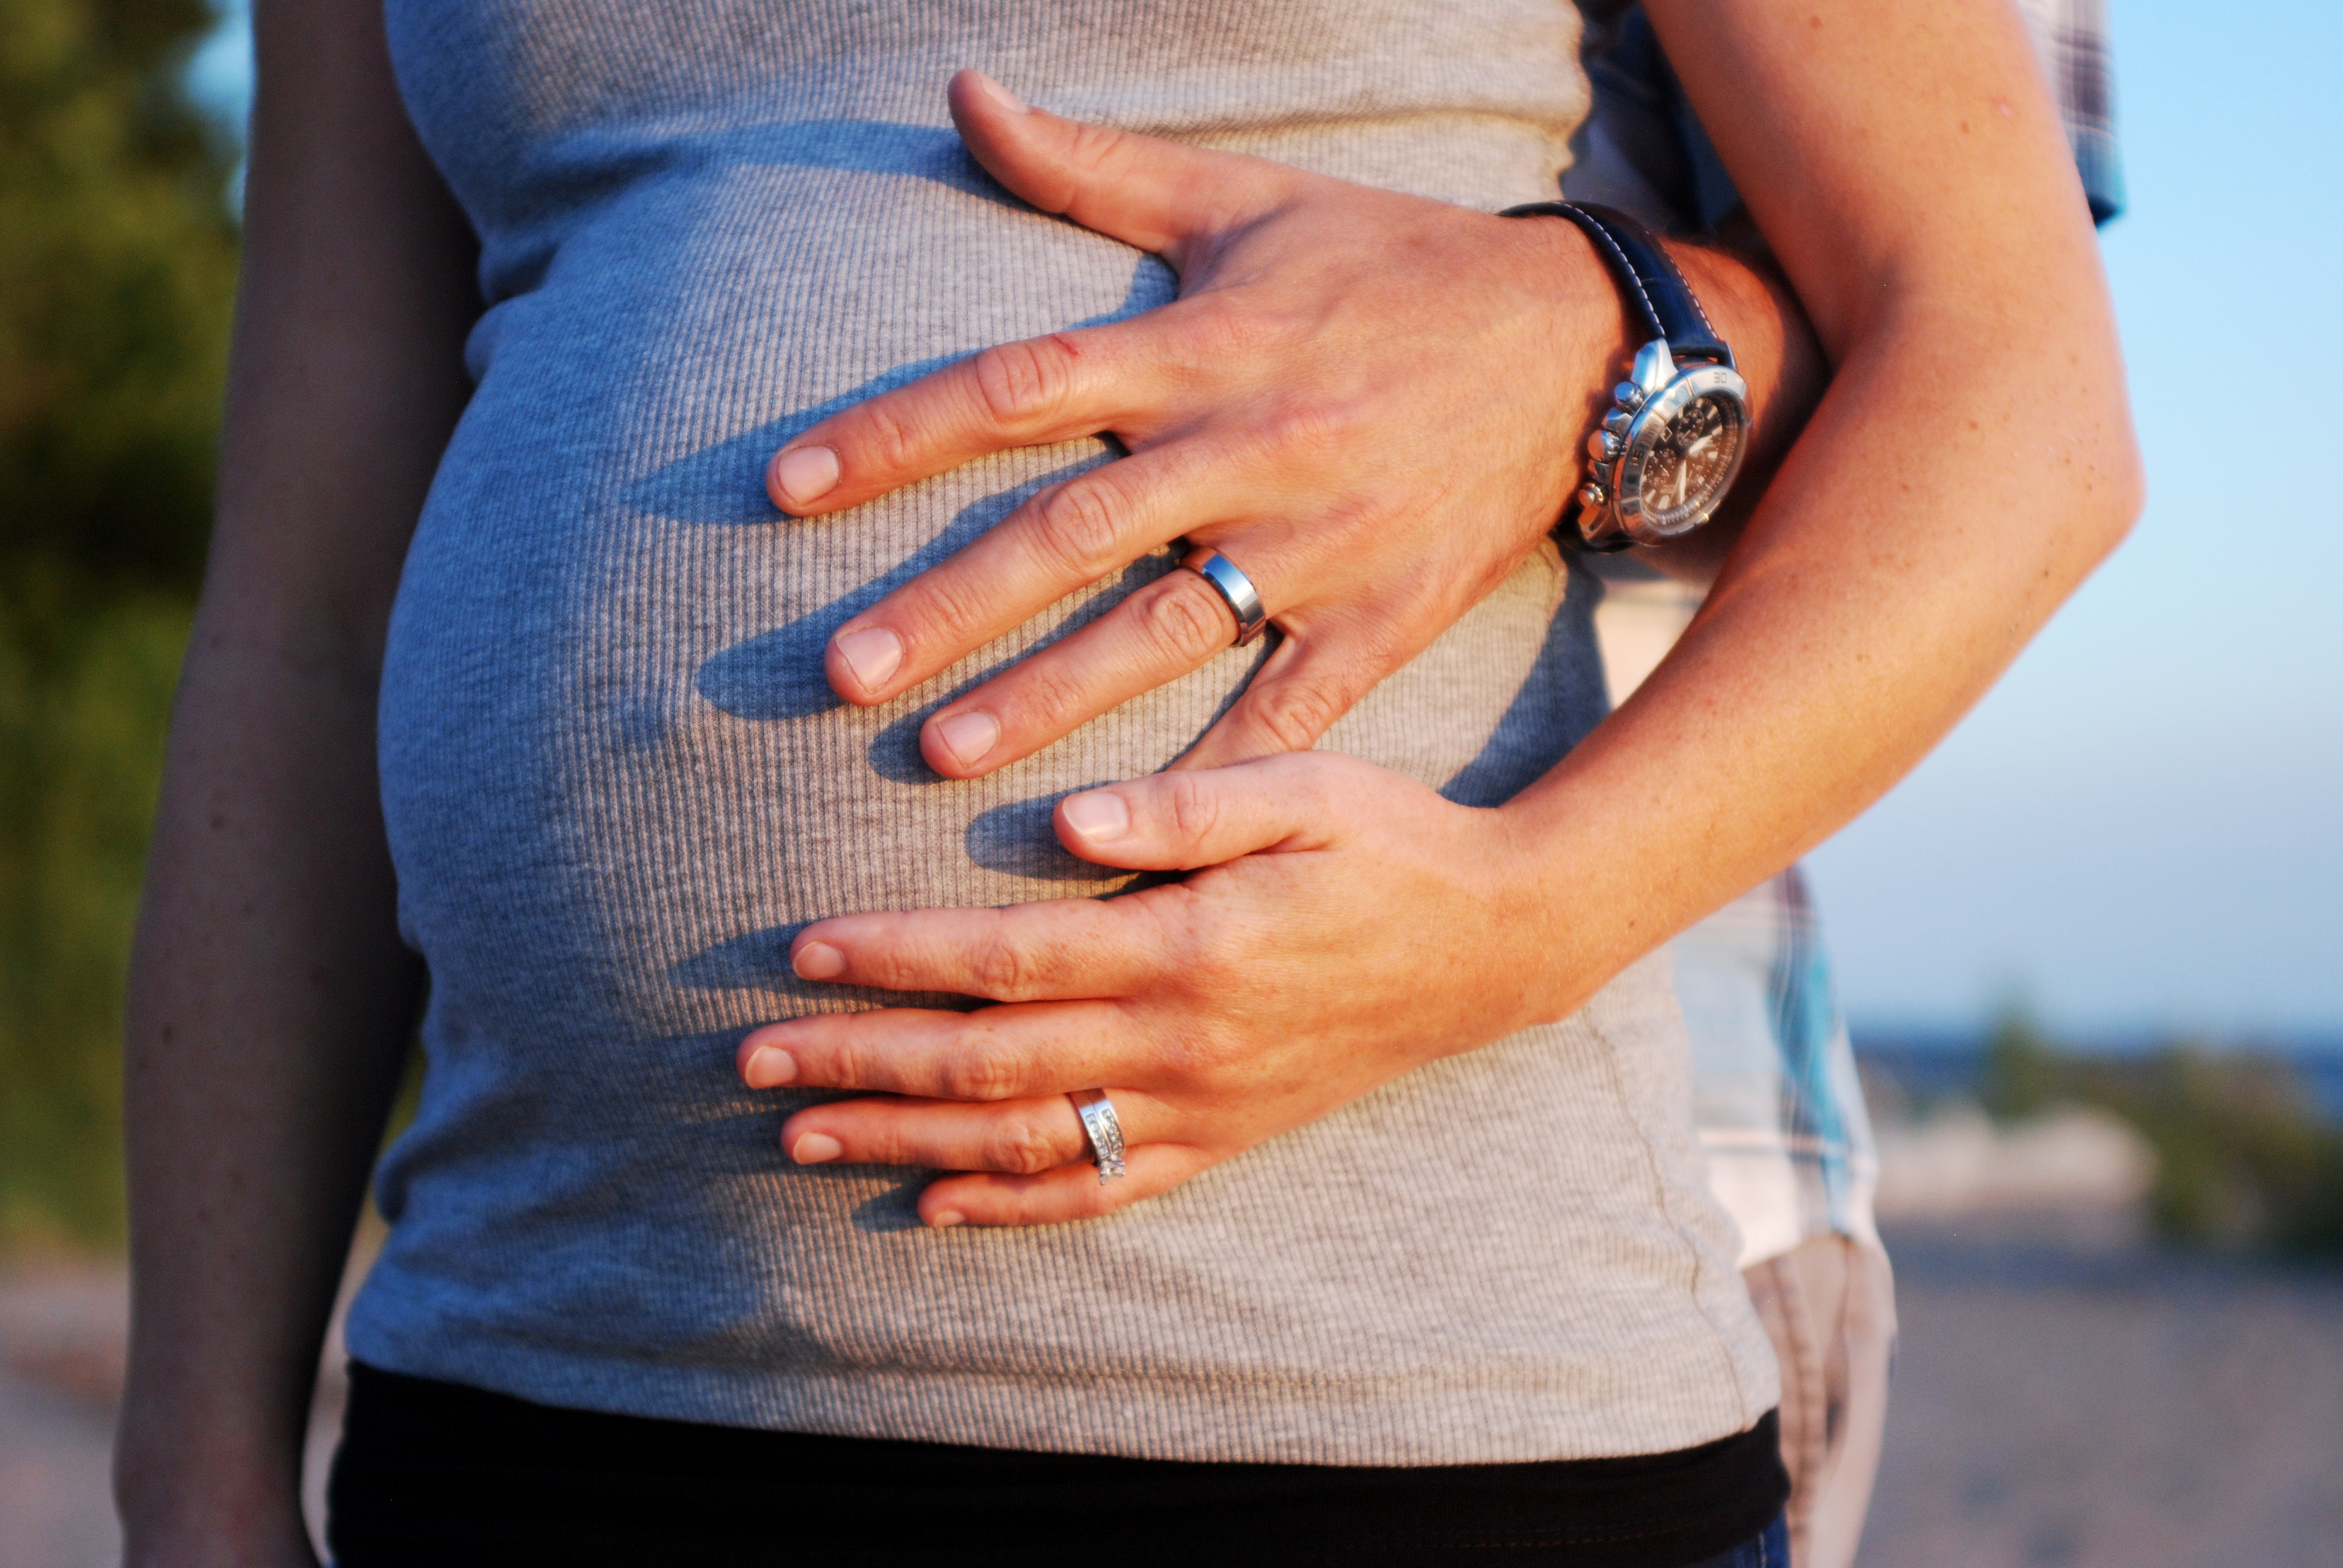
hand, man, woman, male, leg, love, young, finger, blue, arm, muscle, life, parent, holding hands, pregnancy, maternity, human body, family, hands, parenthood, belly, wedding rings, interaction, abdomen, tummy, sense